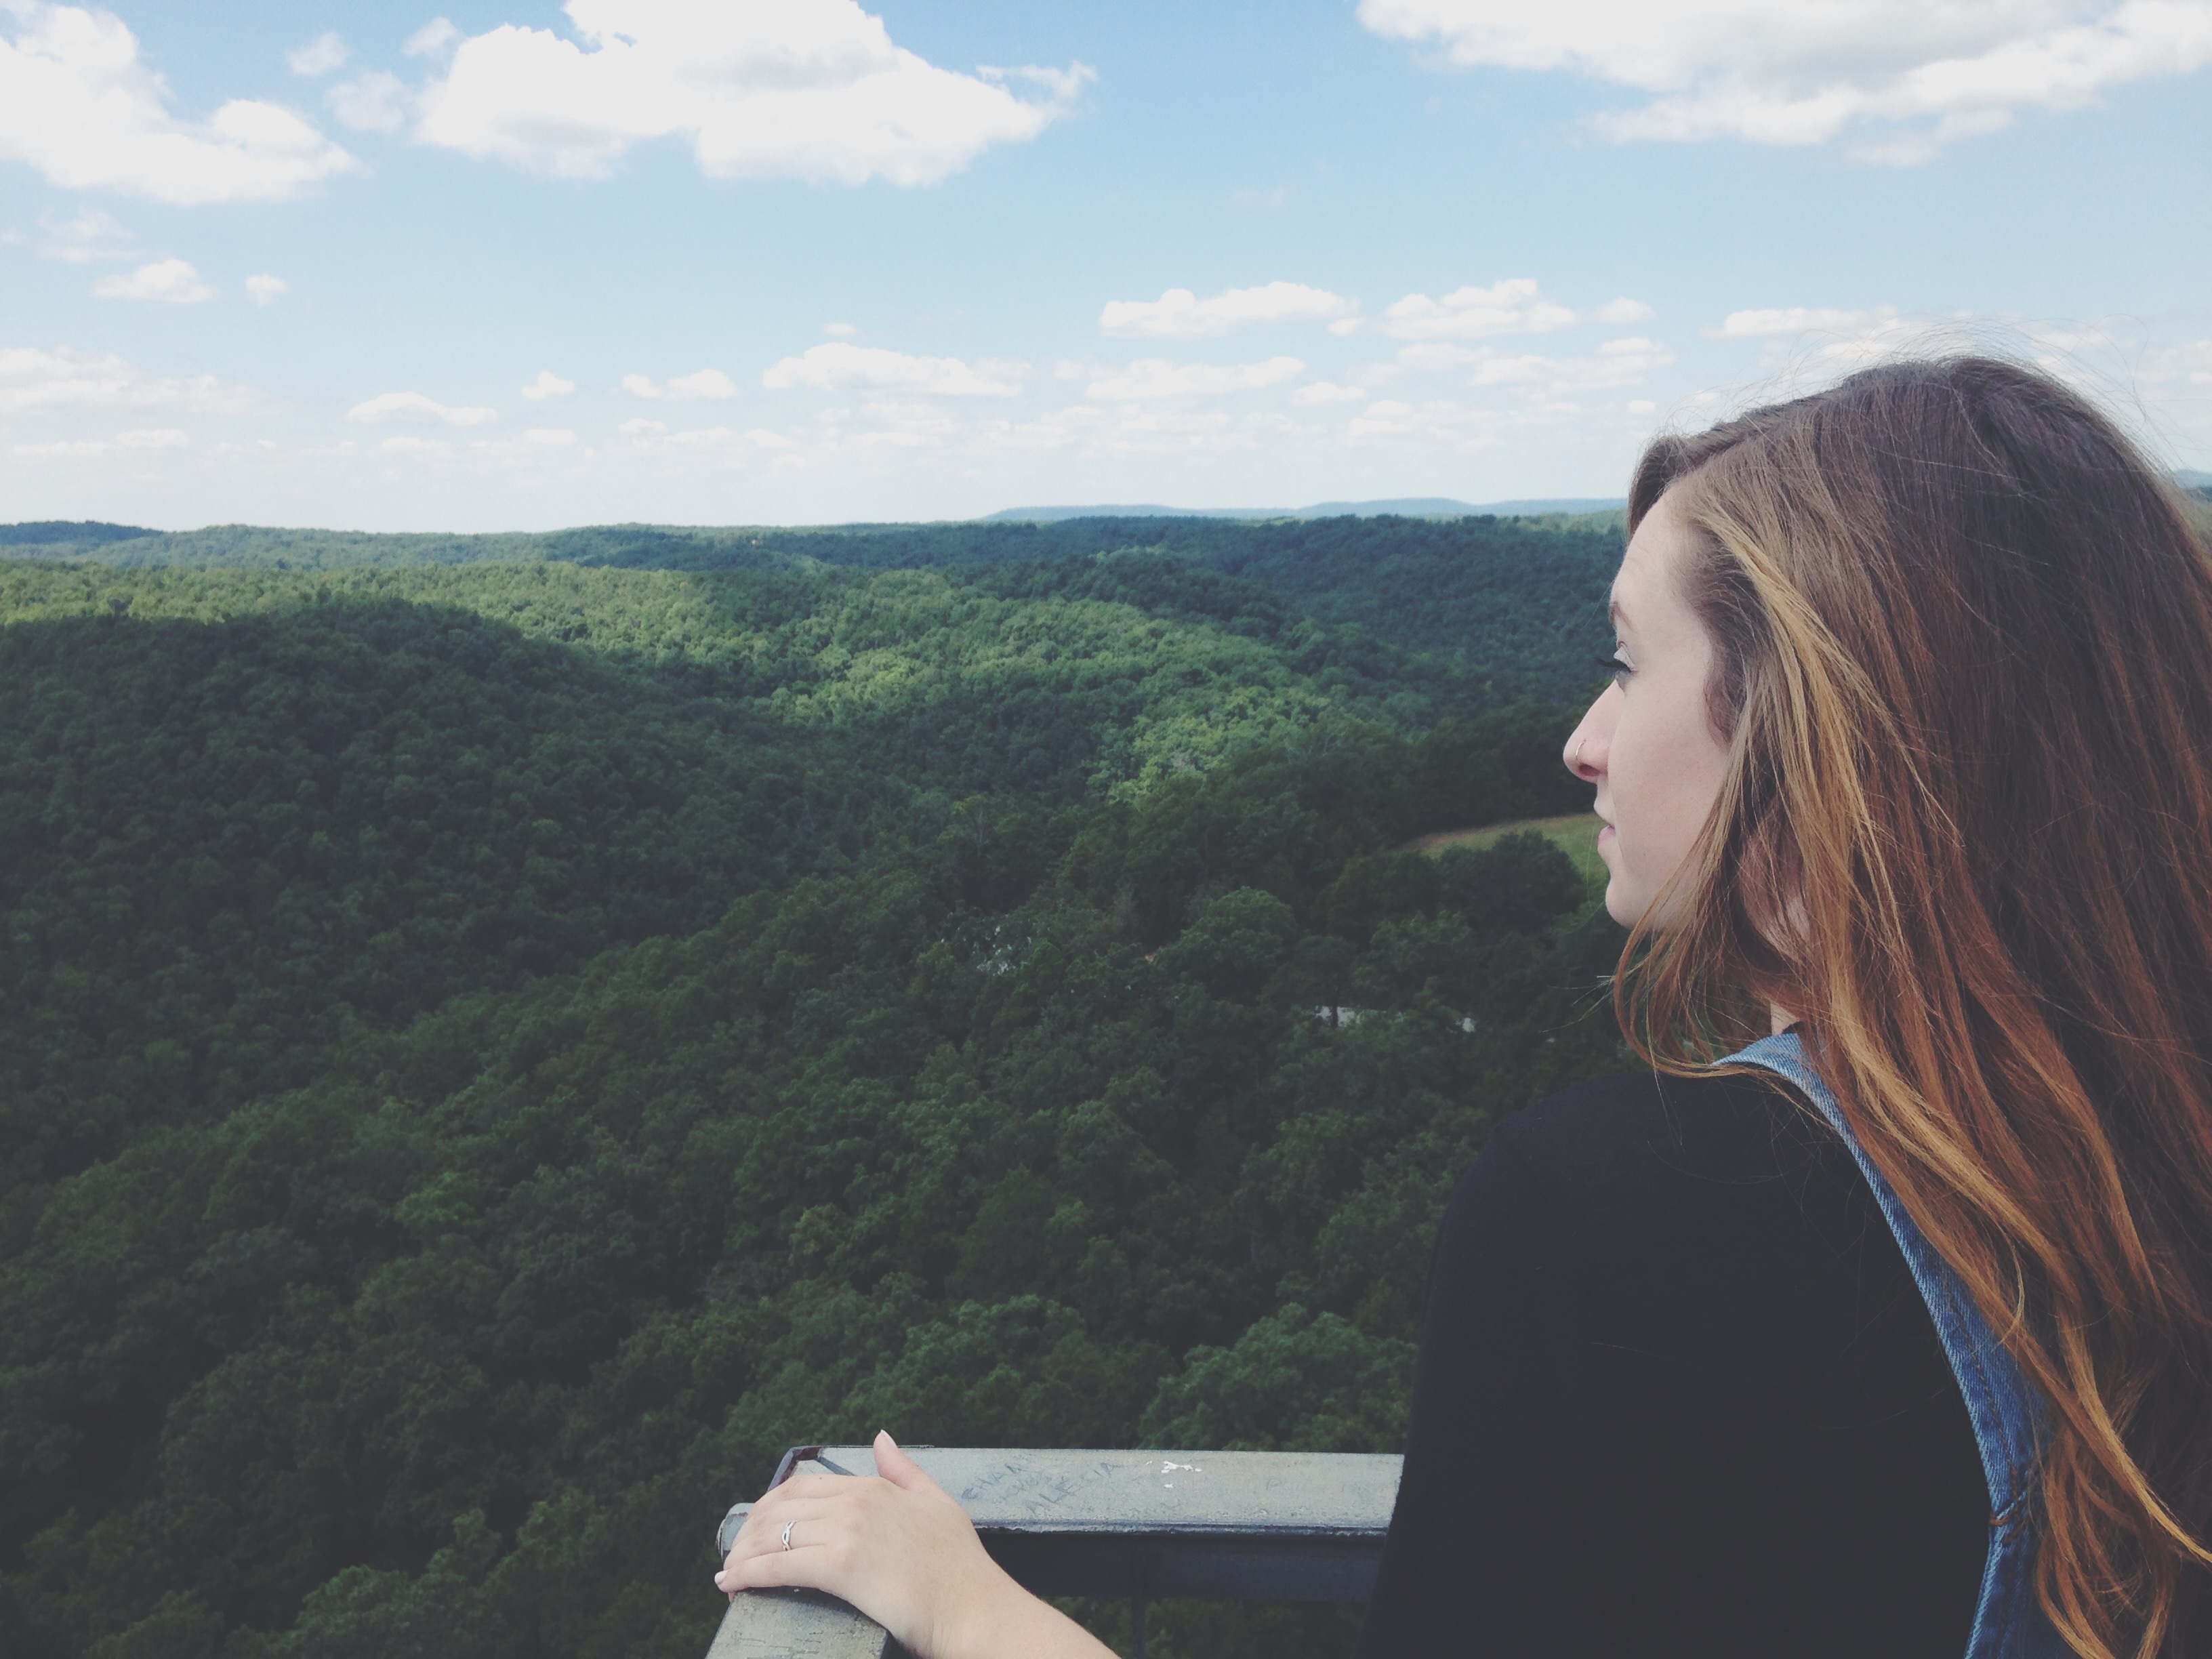
landscape, sea, coast, nature, forest, rock, wilderness, mountain, sky, girl, countryside, hill, wind, vacation, cliff, lookout, tranquility, foliage, green, peaceful, scenery, blue, colorful, tourism, terrain, overlook, trees, leaves, outdoors, states, ozarks, arkansas